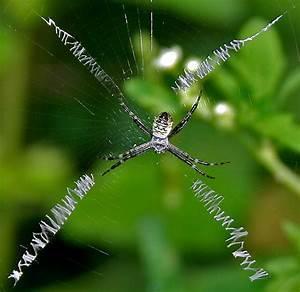
spider